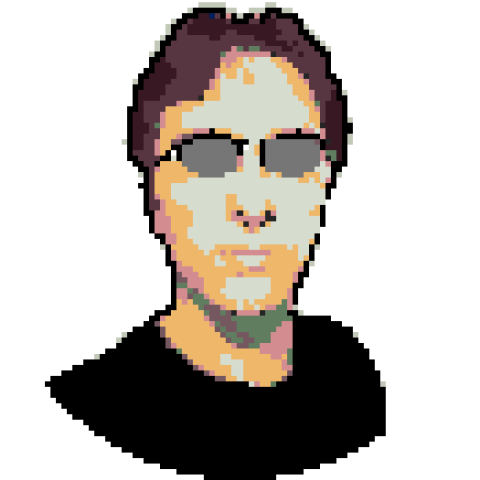
미적 점수 (1~10점): 1